Green and golden bell frog

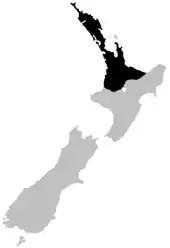
The distribution of "R. aurea" in New Zealand

The green and golden bell frog survives in some areas of Sydney, such as the Brickpit at Sydney Olympic Park (the proposed site for the tennis courts for the 2000 Sydney Olympics). When the green and golden bell frog was found there, the tennis courts were built elsewhere, and the population has since been monitored. This frog has become an unofficial mascot for the Homebush Bay area. It has also been introduced to places in Sydney in its natural habitat, without much success.